Learmonth White Dalrymple

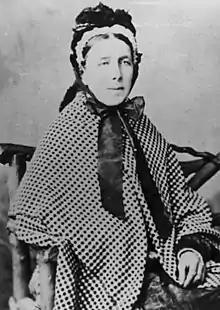
Learmonth Dalrymple

Learmonth White Dalrymple (c.1827–26 August 1906) was a New Zealand educationalist who campaigned for girls' secondary education in Dunedin and for women to be admitted to the University of Otago. This was the first Australasian university to agree to this and the school is said to be the first public high school for girls in the Southern hemisphere.